Thomas D. Winter

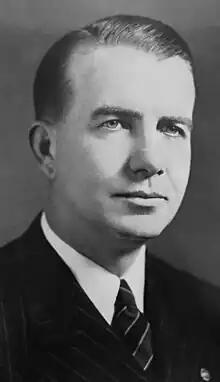

Thomas Daniel Winter (July 7, 1896 – November 7, 1951) was a U.S. Representative from Kansas.